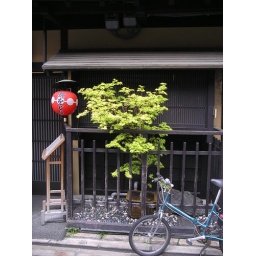
a tree outside a building in Gion, Kyoto, Japan